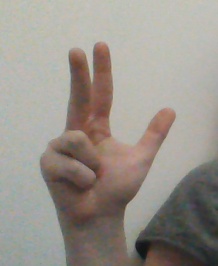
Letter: al